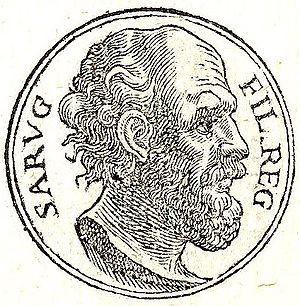
Seroug est un personnage de la Genèse. Il est le fils de Réou et le père de Nahor. Il meurt à 230 ans.